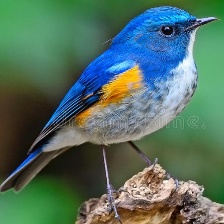
Species: HIMALAYAN BLUETAIL
Scientific name: TARSIGER RUFILATUS